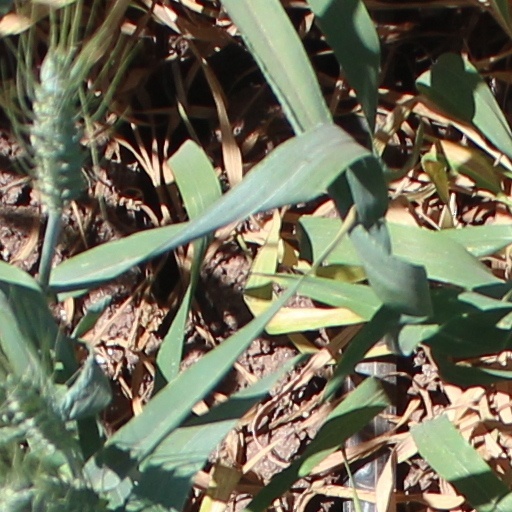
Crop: wheat